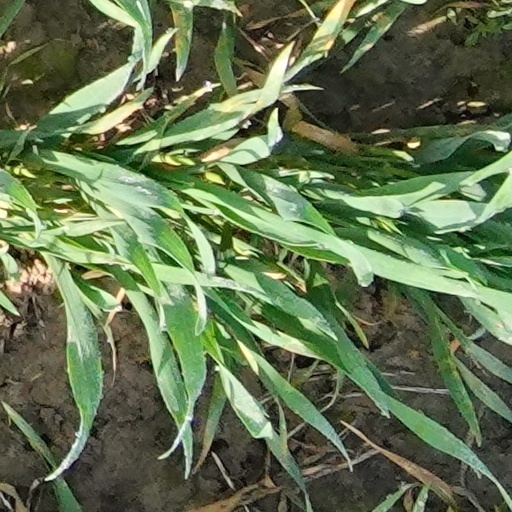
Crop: wheat